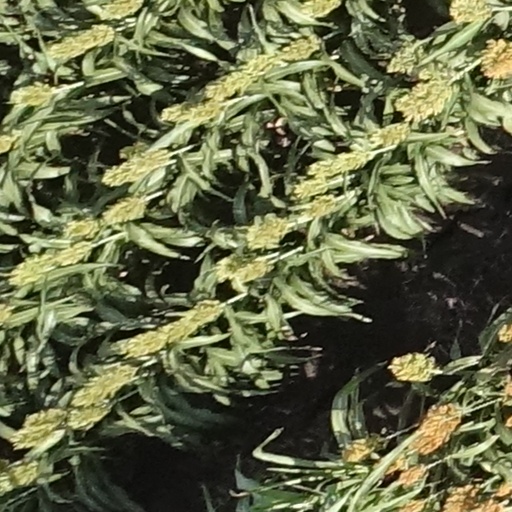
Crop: sorghum